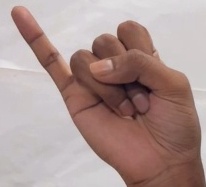
ASL sign: J